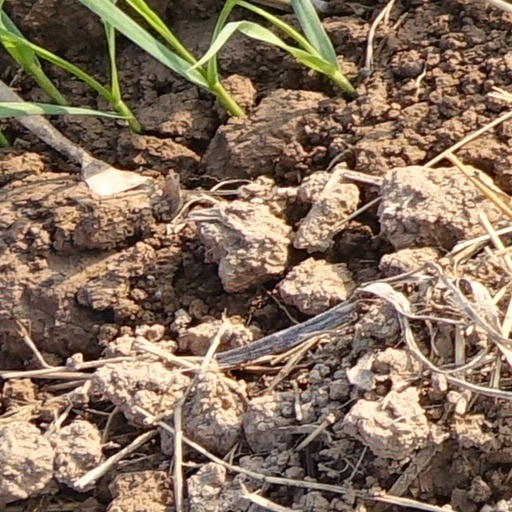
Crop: wheat